Speed limits in the United States by jurisdiction

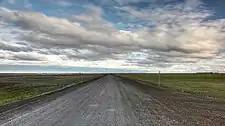
Dalton Highway in Alaska

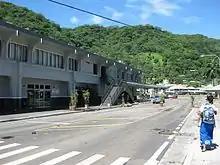
American Samoa Highway 001 on Tutuila

The maximum speed limit in American Samoa is , with in residential areas. The 30 miles per hour speed limit is the lowest maximum speed limit of any state or permanently inhabited territory. Although 30 mph is the maximum speed limit, in most areas is the maximum speed limit.